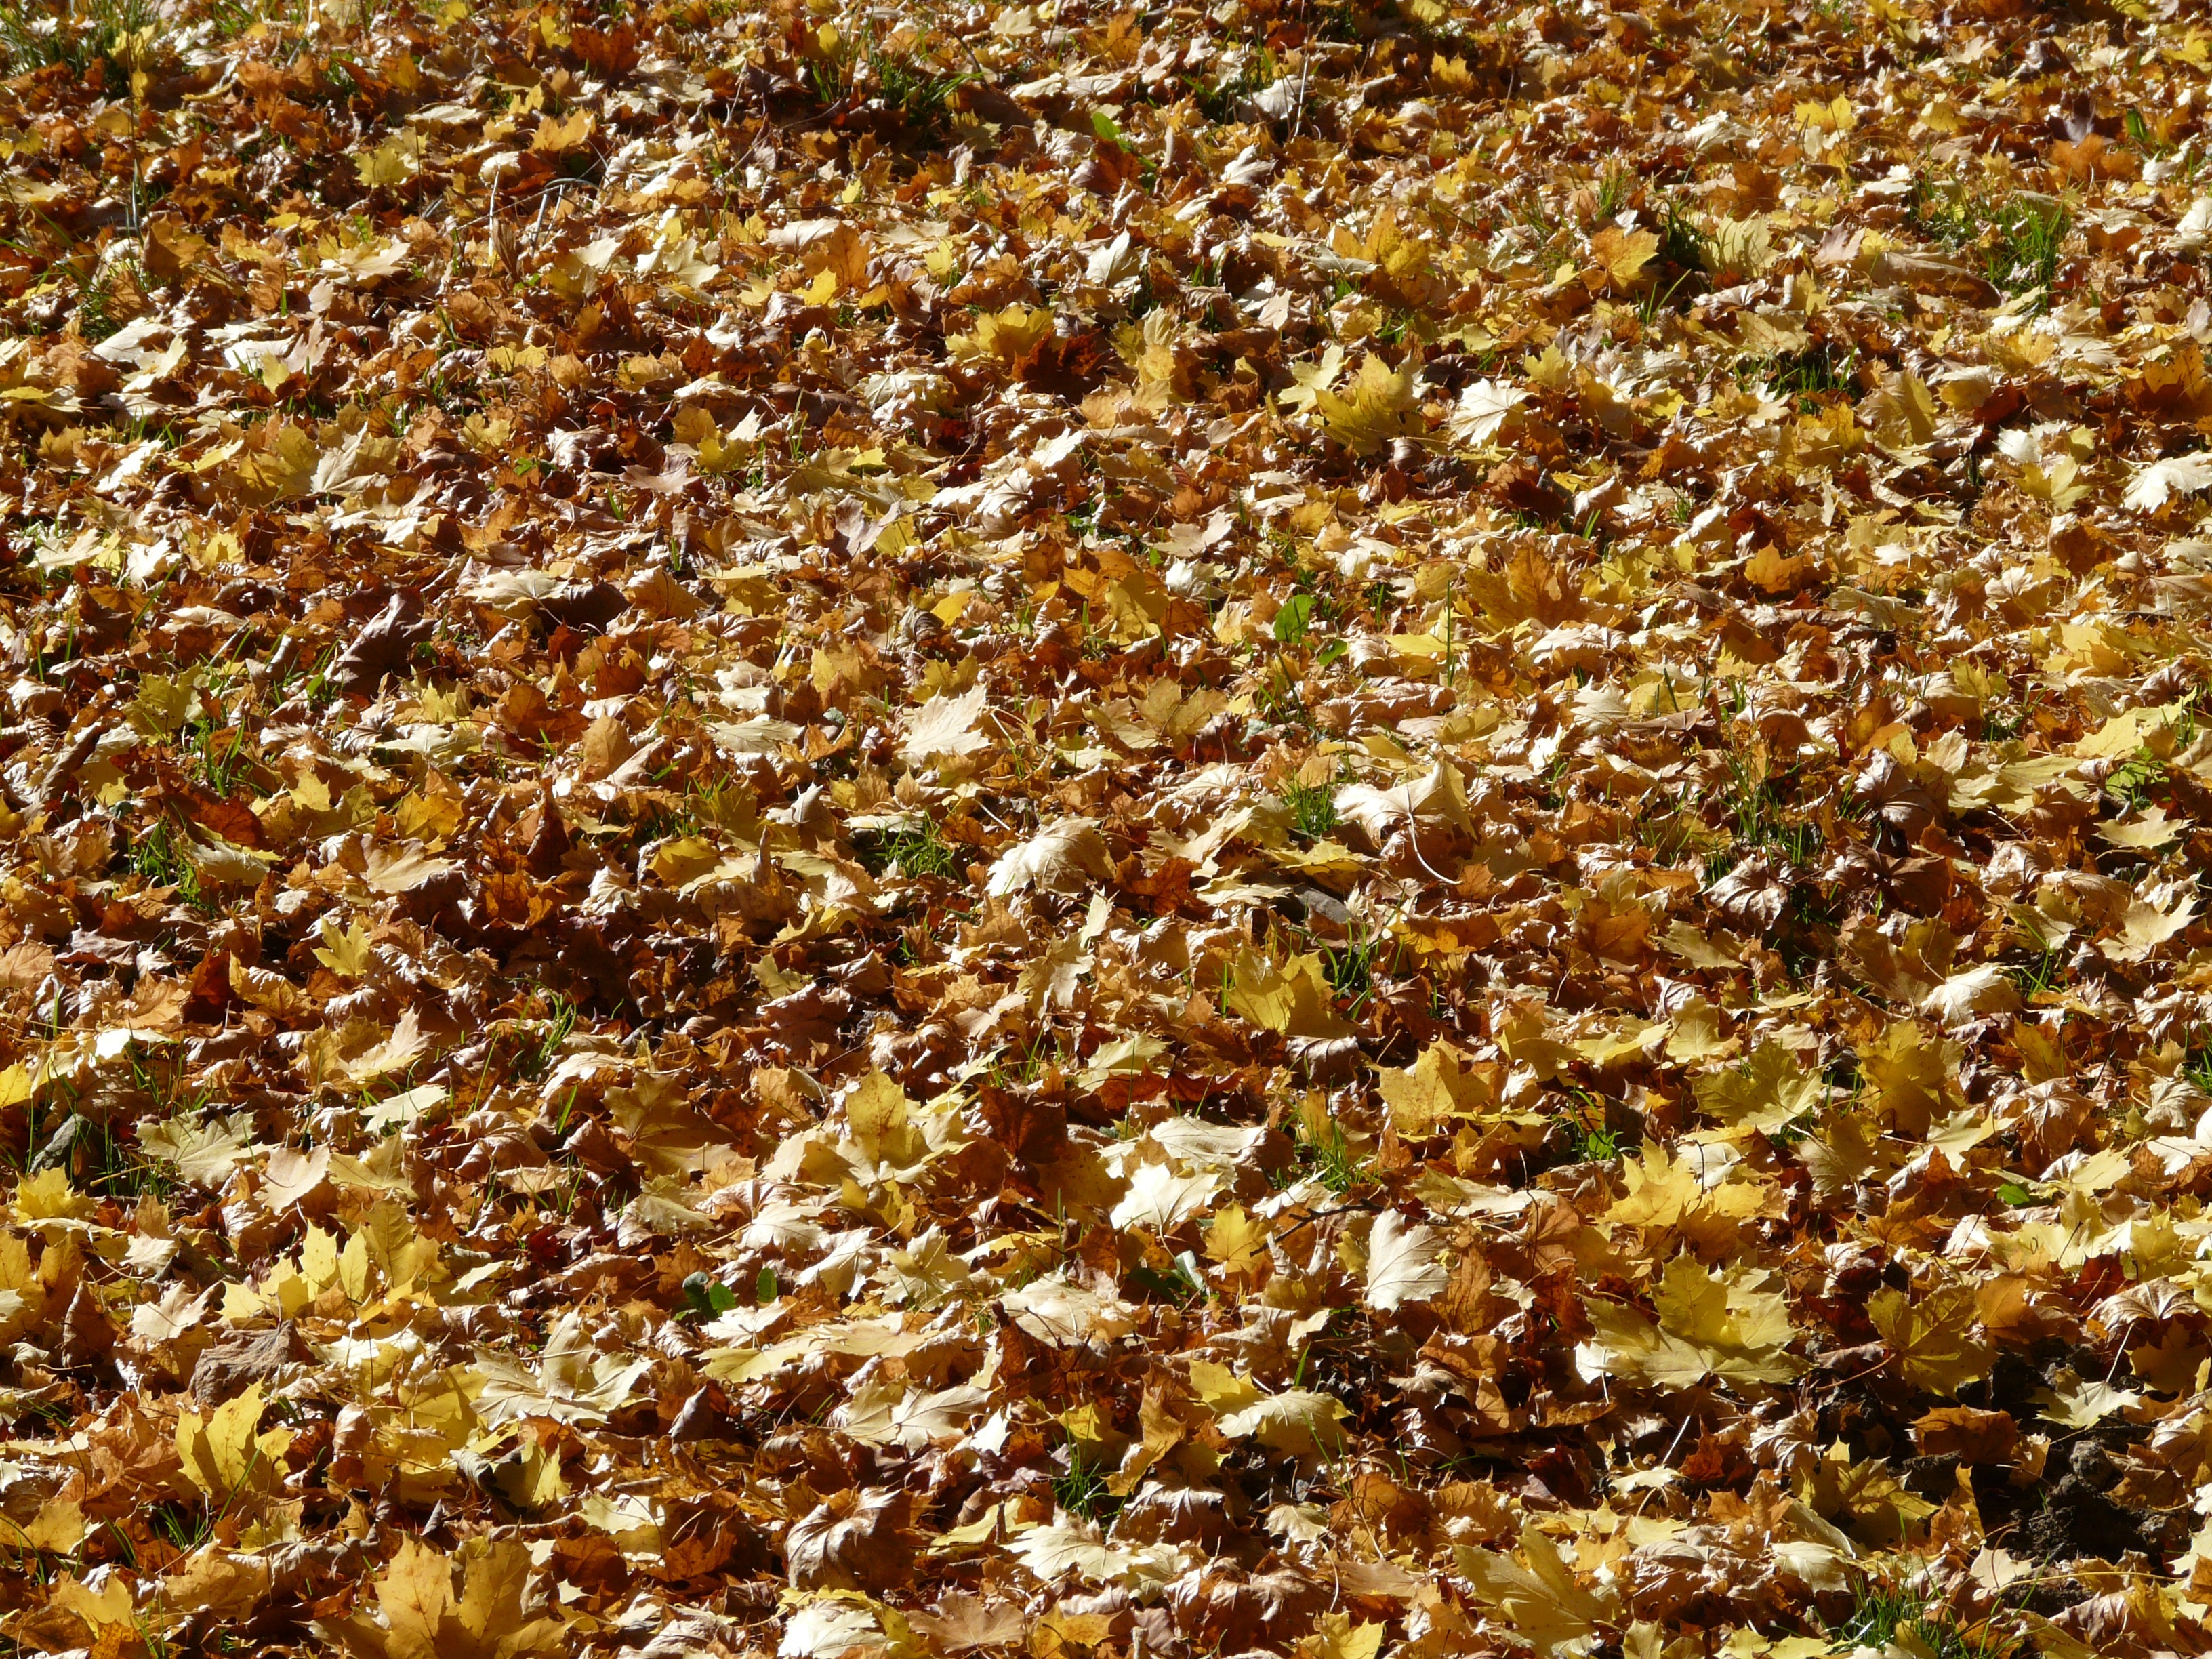
tree, grass, plant, sunlight, texture, leaf, flower, pattern, crop, autumn, soil, season, leaves, gold, deciduous, maple leaves, fall color, fall foliage, fall leaves, autumn colours, flooring, deris, grass family